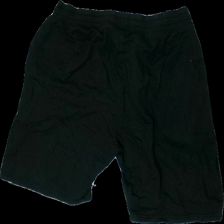
View: back
Type: Shorts
Category: Men
Brand: Not in the list
Brand text on label: OTP
Colors: Black
Material: 79% cotton, 21% polyester
Cut: Regular
Size: L
Season: All
Holes: Minor
Price range: <50
Recommended usage: Export